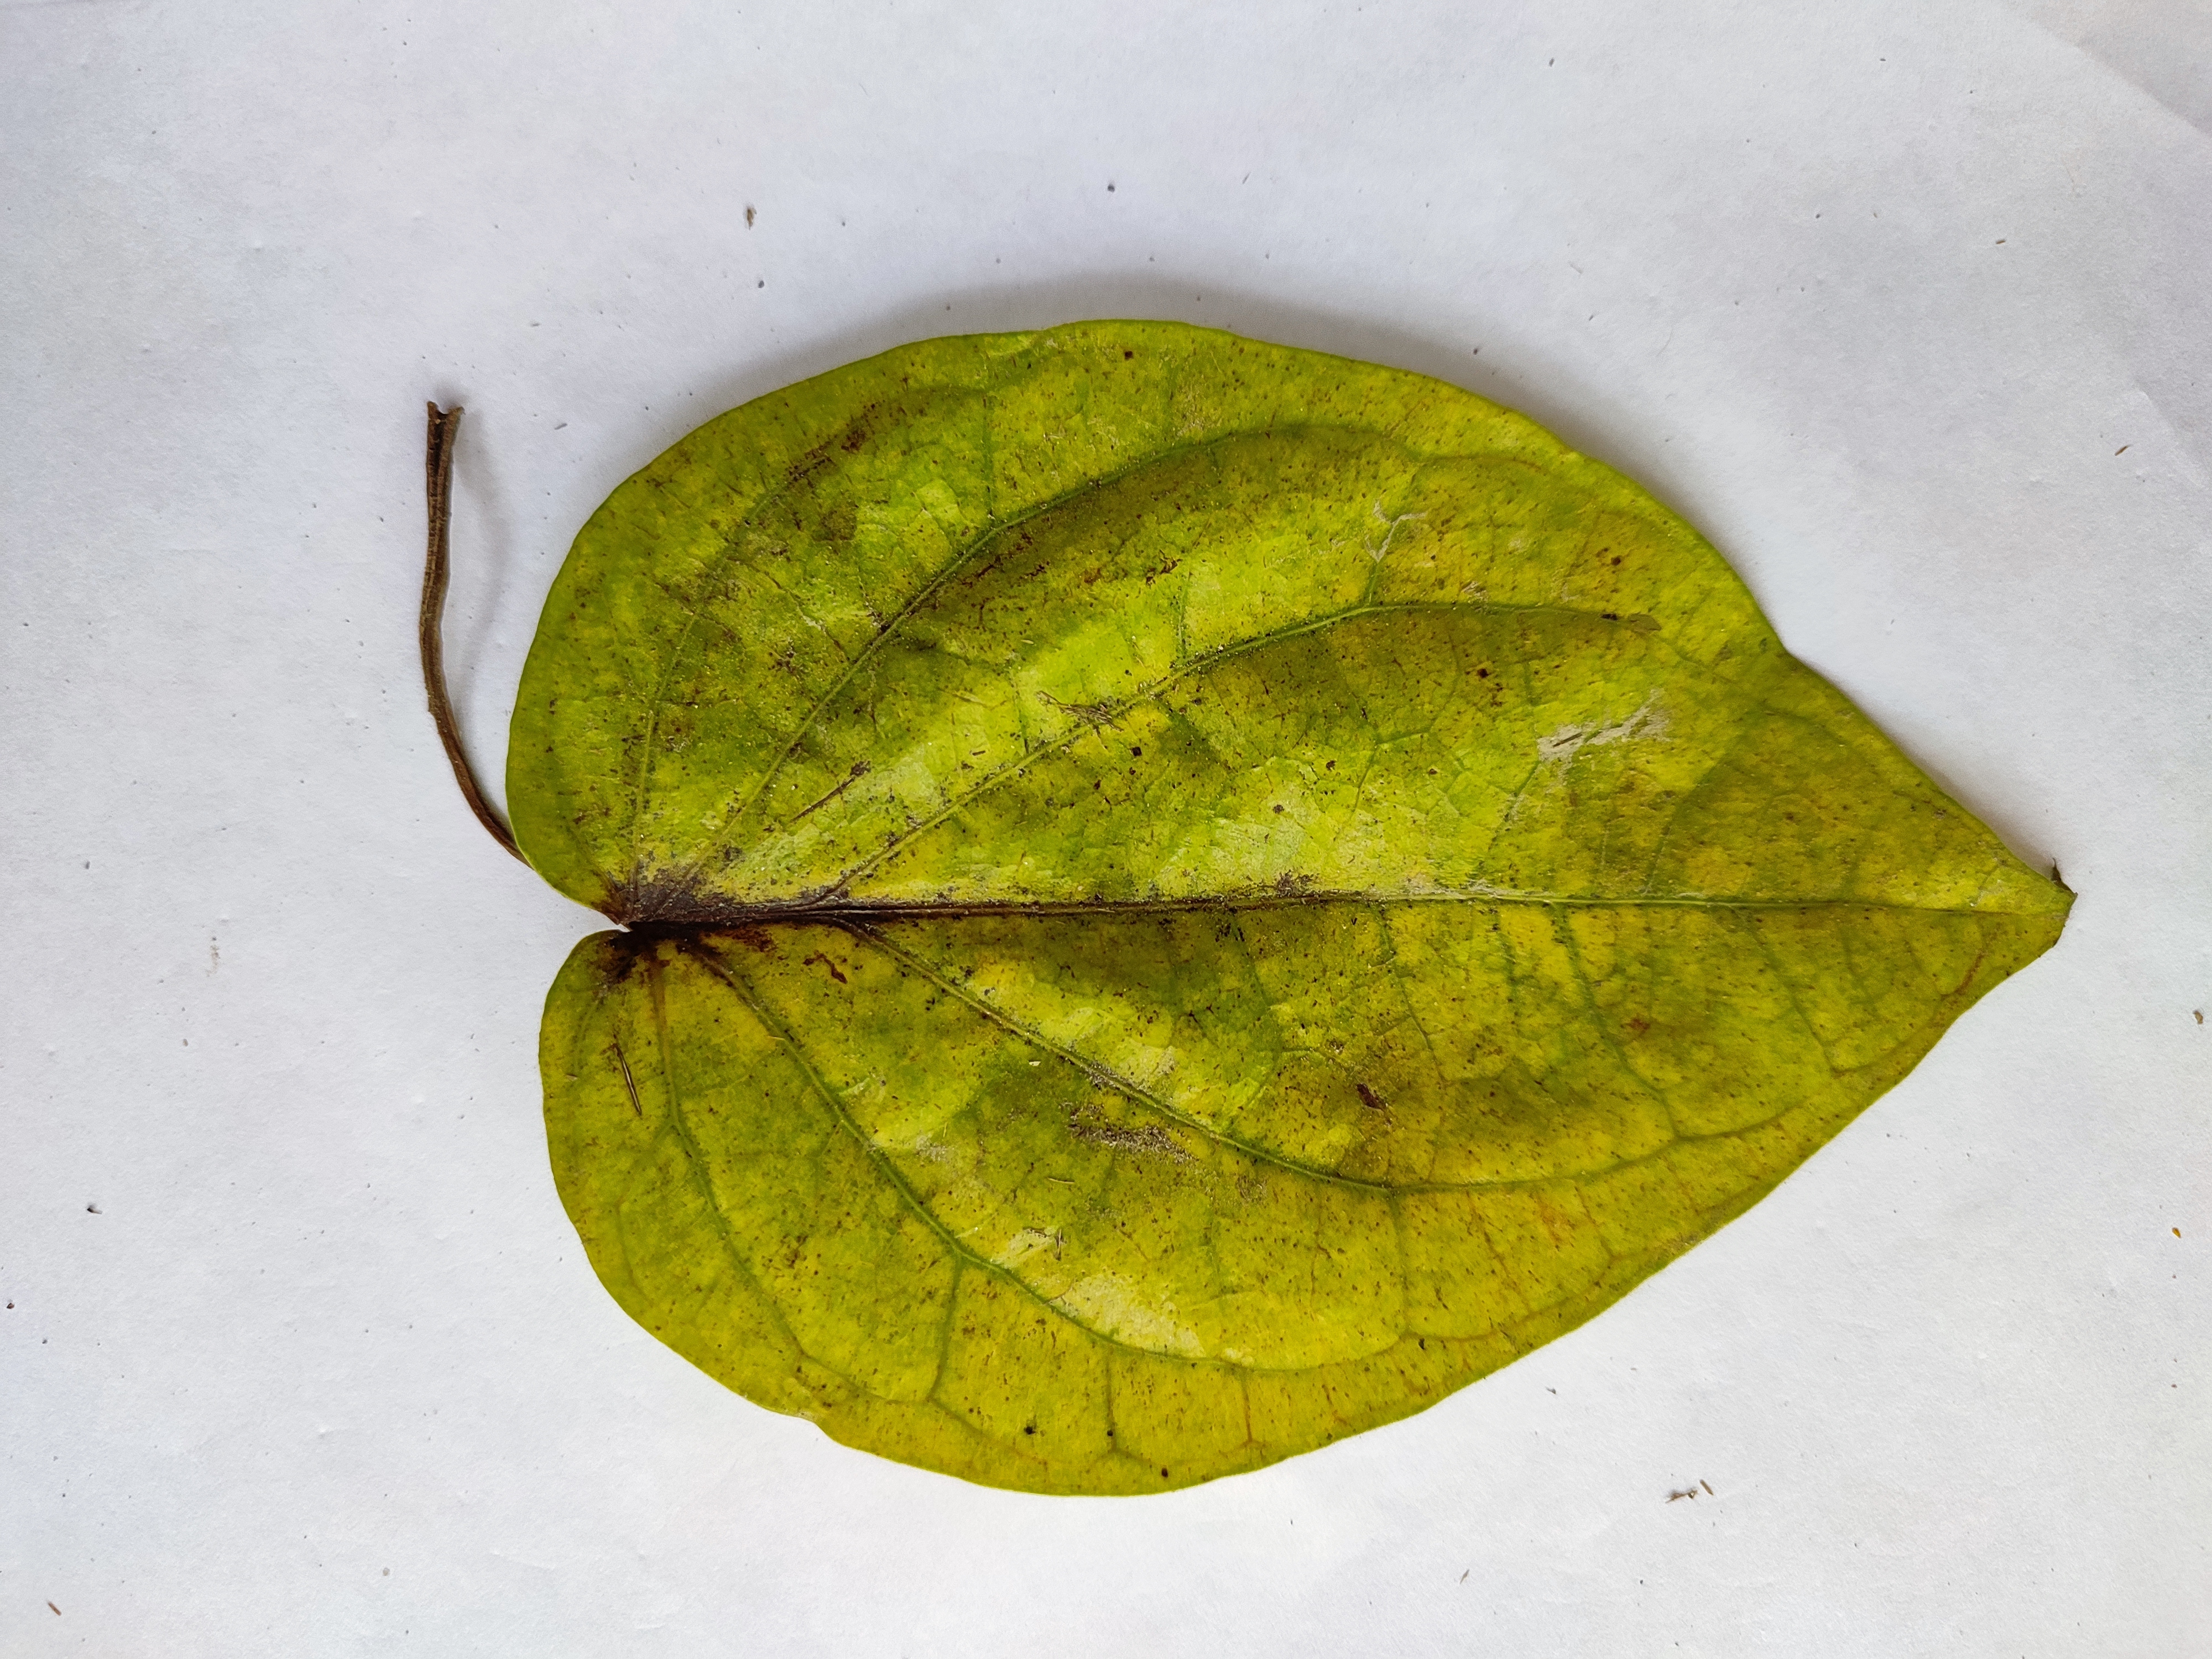
Label: Dried_Leaf